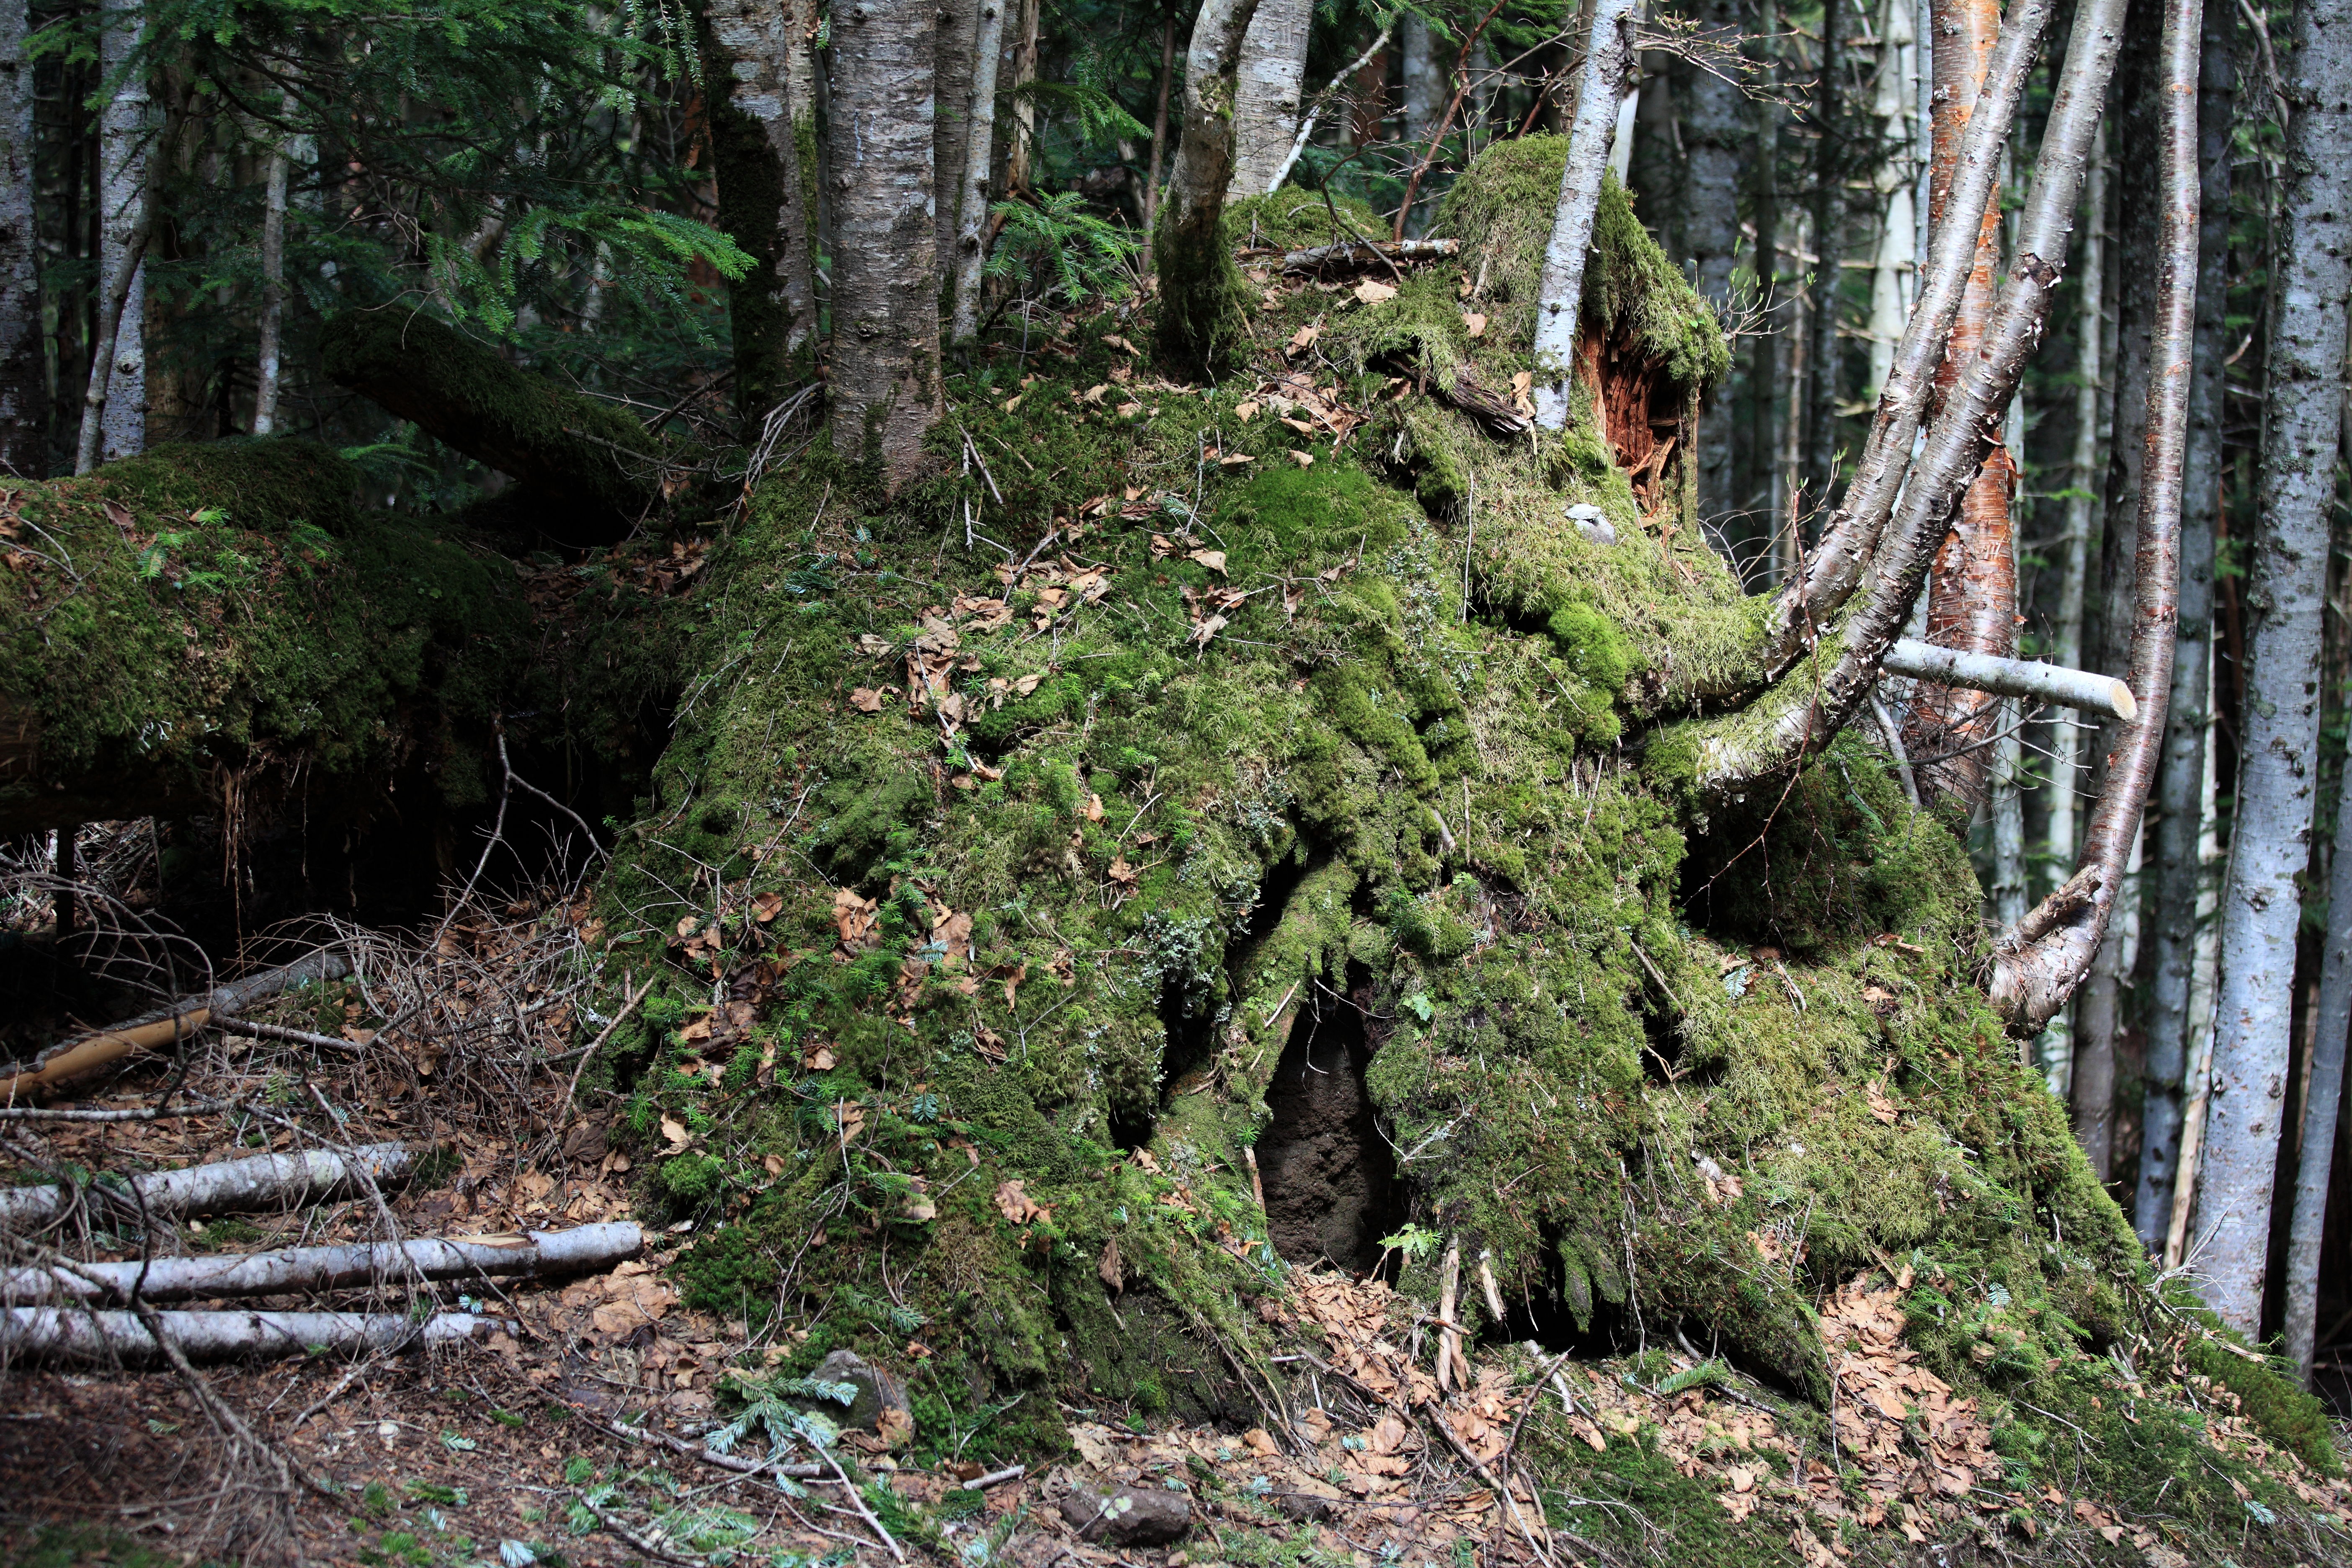
tree, forest, branch, plant, trunk, moss, green, high, jungle, flora, root, cool image, vegetation, rainforest, deciduous, 5d, grove, hires, woodland, i, tone, markii, ecosystem, hi, res, resolution, gunma, katashina, nature reserve, biome, old growth forest, temperate broadleaf and mixed forest, temperate coniferous forest, non vascular land plant, shrubland, spruce fir forest, plant community, tropical and subtropical coniferous forests, valdivian temperate rain forest